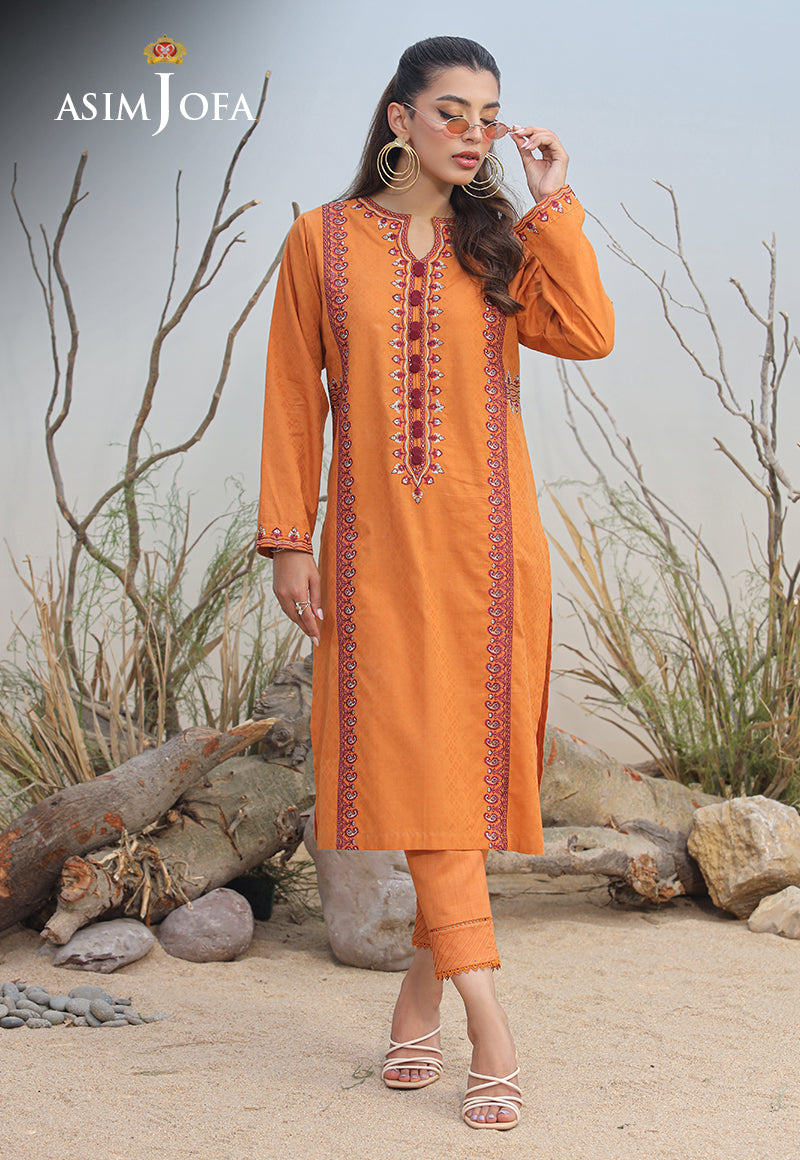
orange multi embroidered kurta set